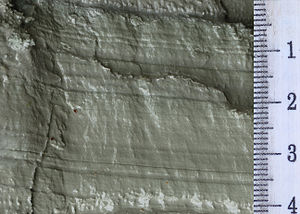
Gerard Jacob de Geer / Studiet af varv
Varv i Østrig
Gerard Jakob de Geer var en svensk geolog.